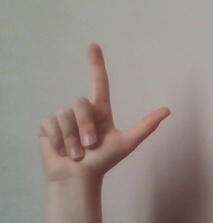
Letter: laam